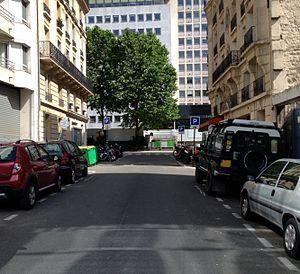
Rue Nocard, Paris.
La rue Nocard est une rue du 15ᵉ arrondissement de Paris, dans le quartier de Grenelle, en bord de Seine.